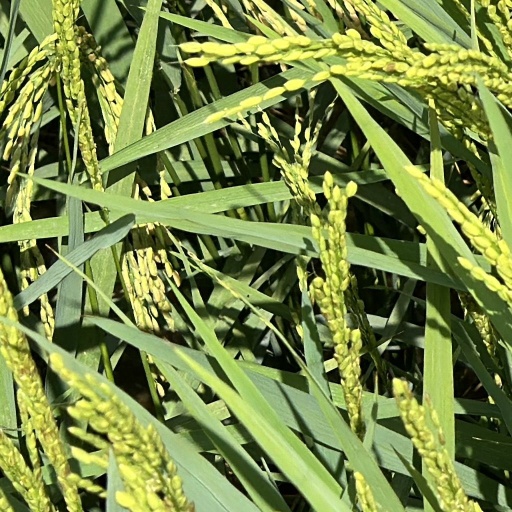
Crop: rice